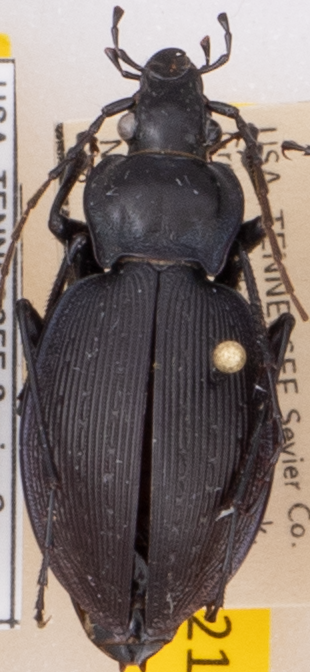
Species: Carabus goryi
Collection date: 2022-04-26
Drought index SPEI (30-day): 0.558
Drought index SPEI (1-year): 0.484
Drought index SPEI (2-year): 0.88